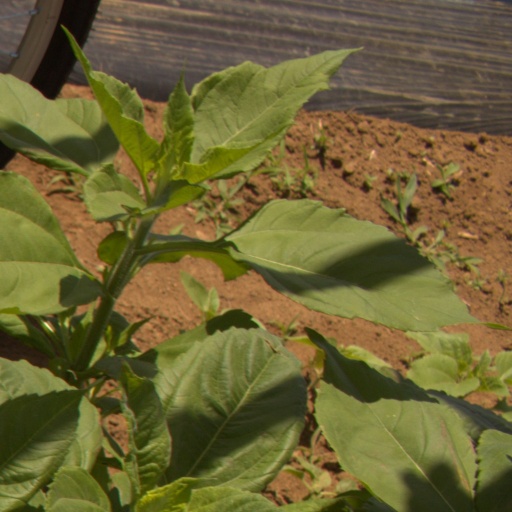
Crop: Jerusalem artichoke